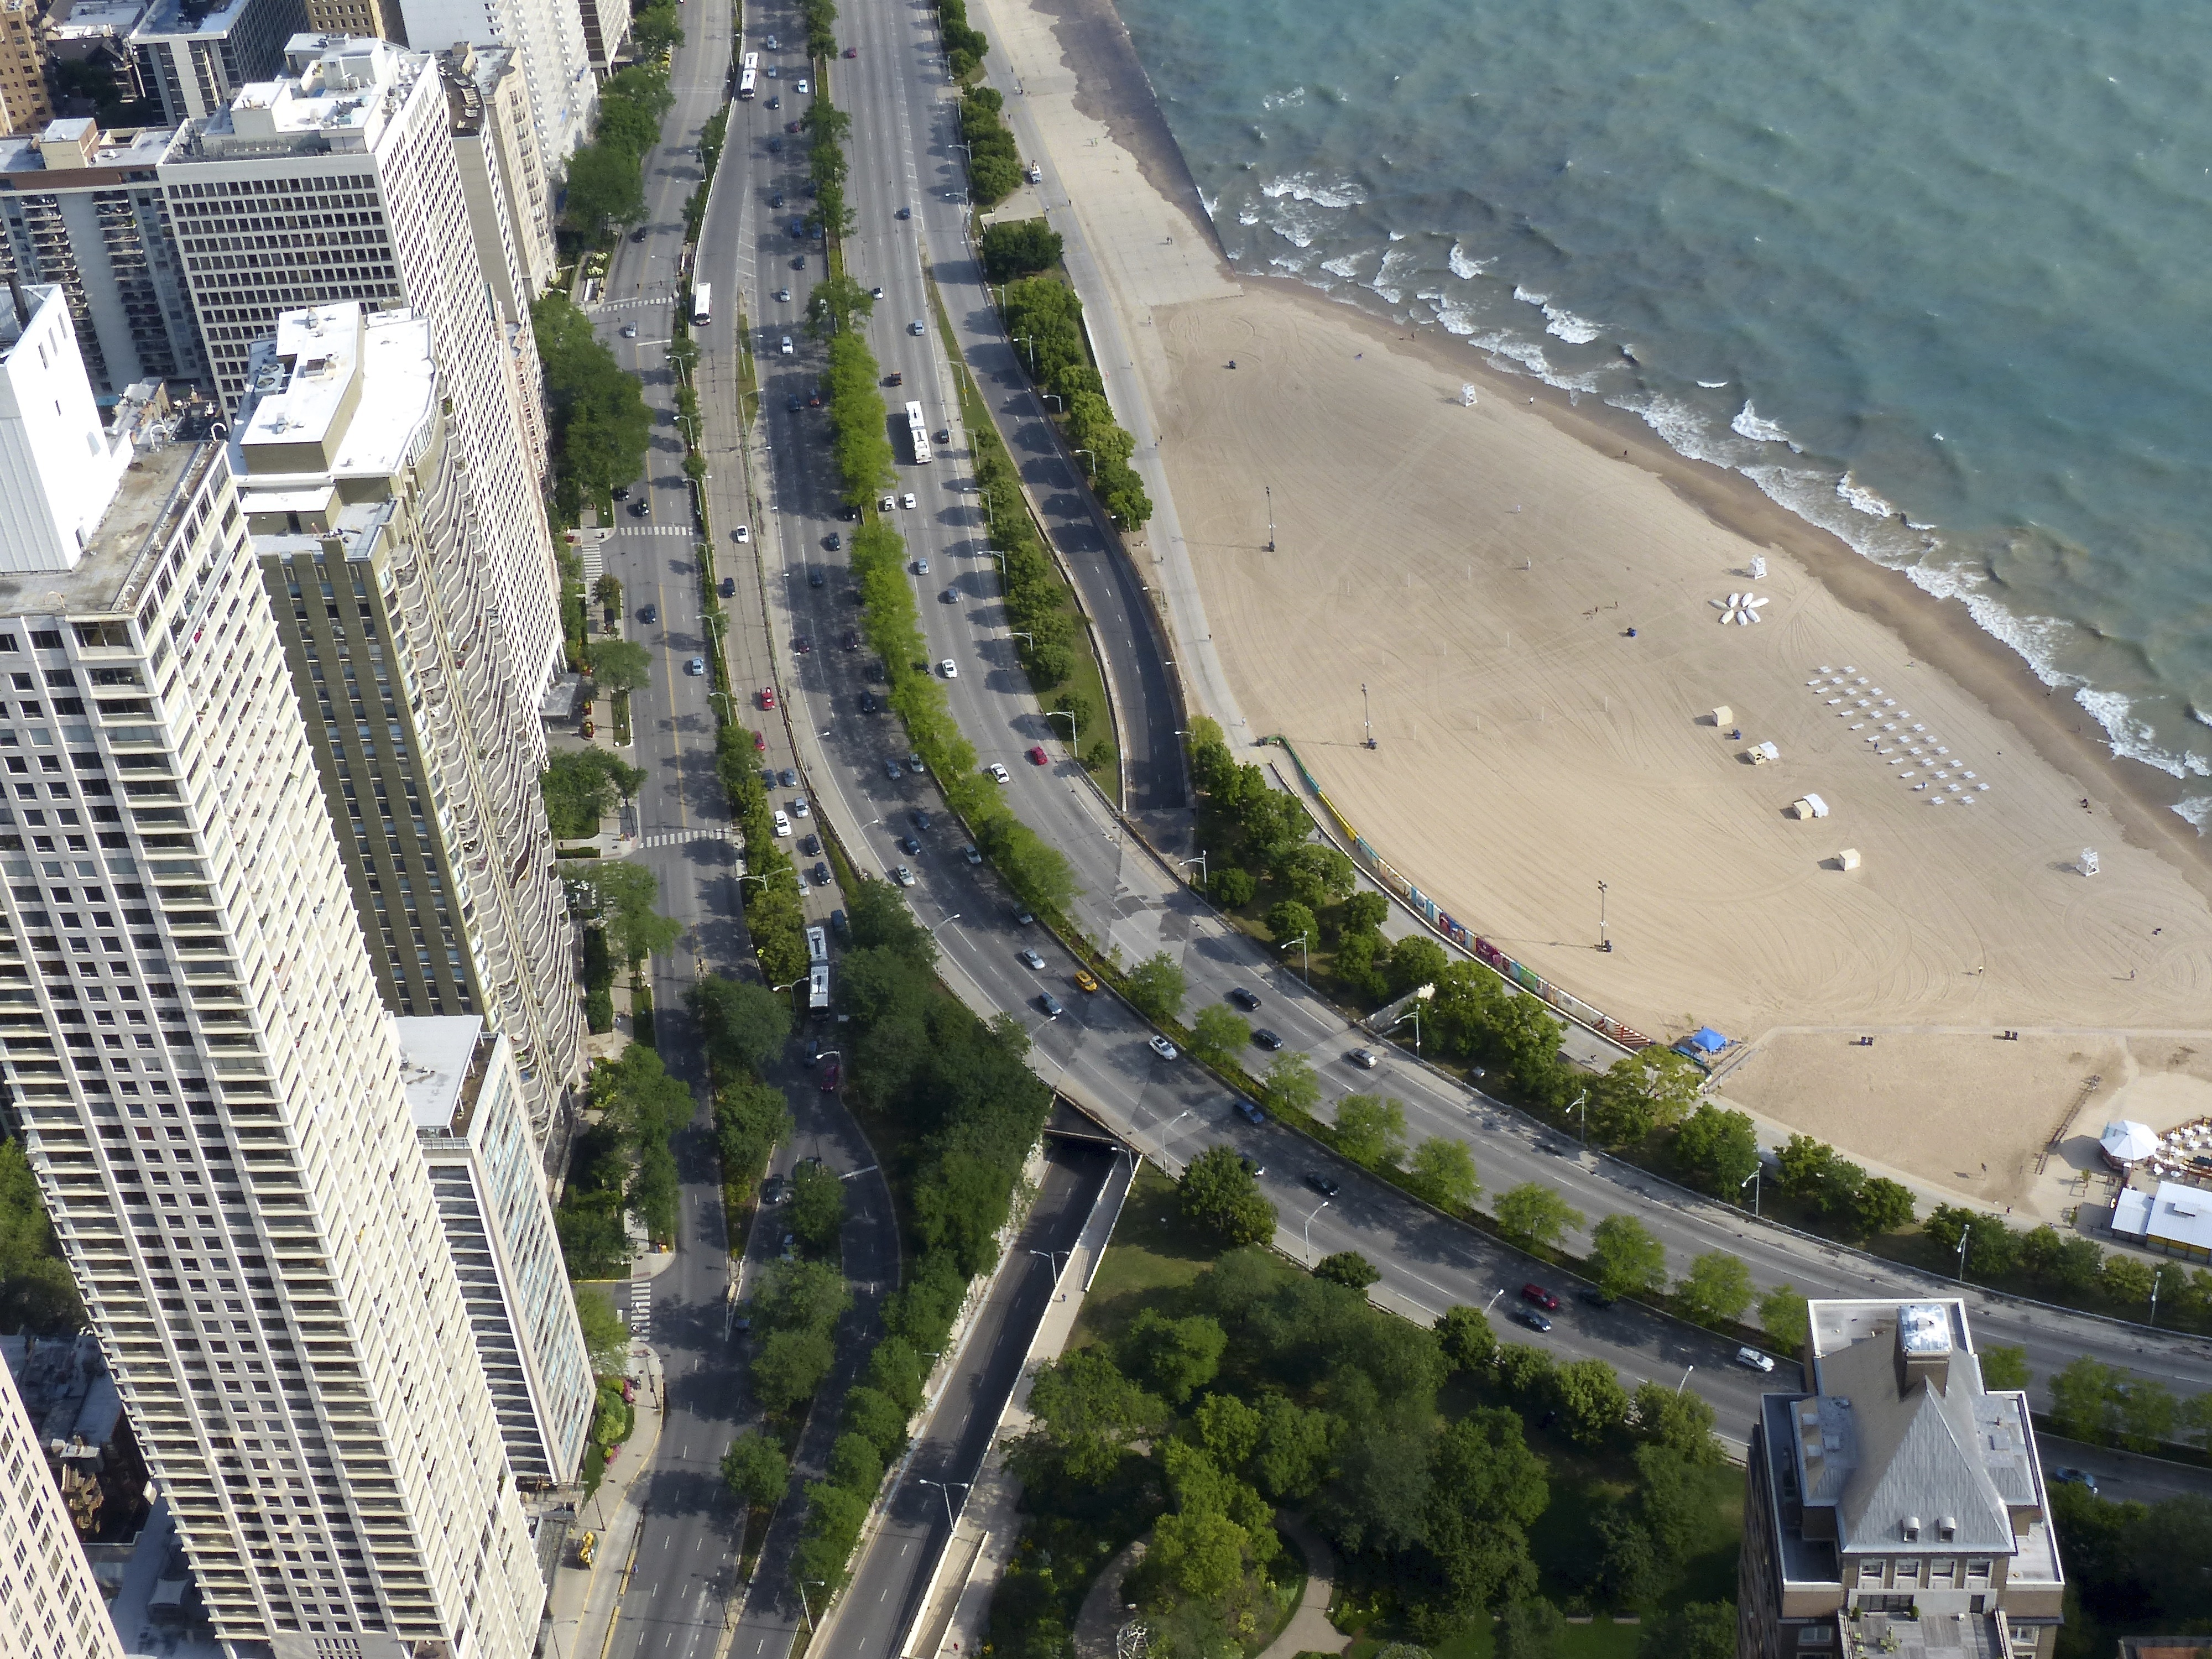
beach, coast, open, architecture, road, street, window, lake, highway, downtown, summer, travel, transport, usa, chicago, skyscrapers, gold, illinois, infrastructure, oak, michigan, lakefront, lakeshoredrive, bird's eye view, aerial photography, residential area